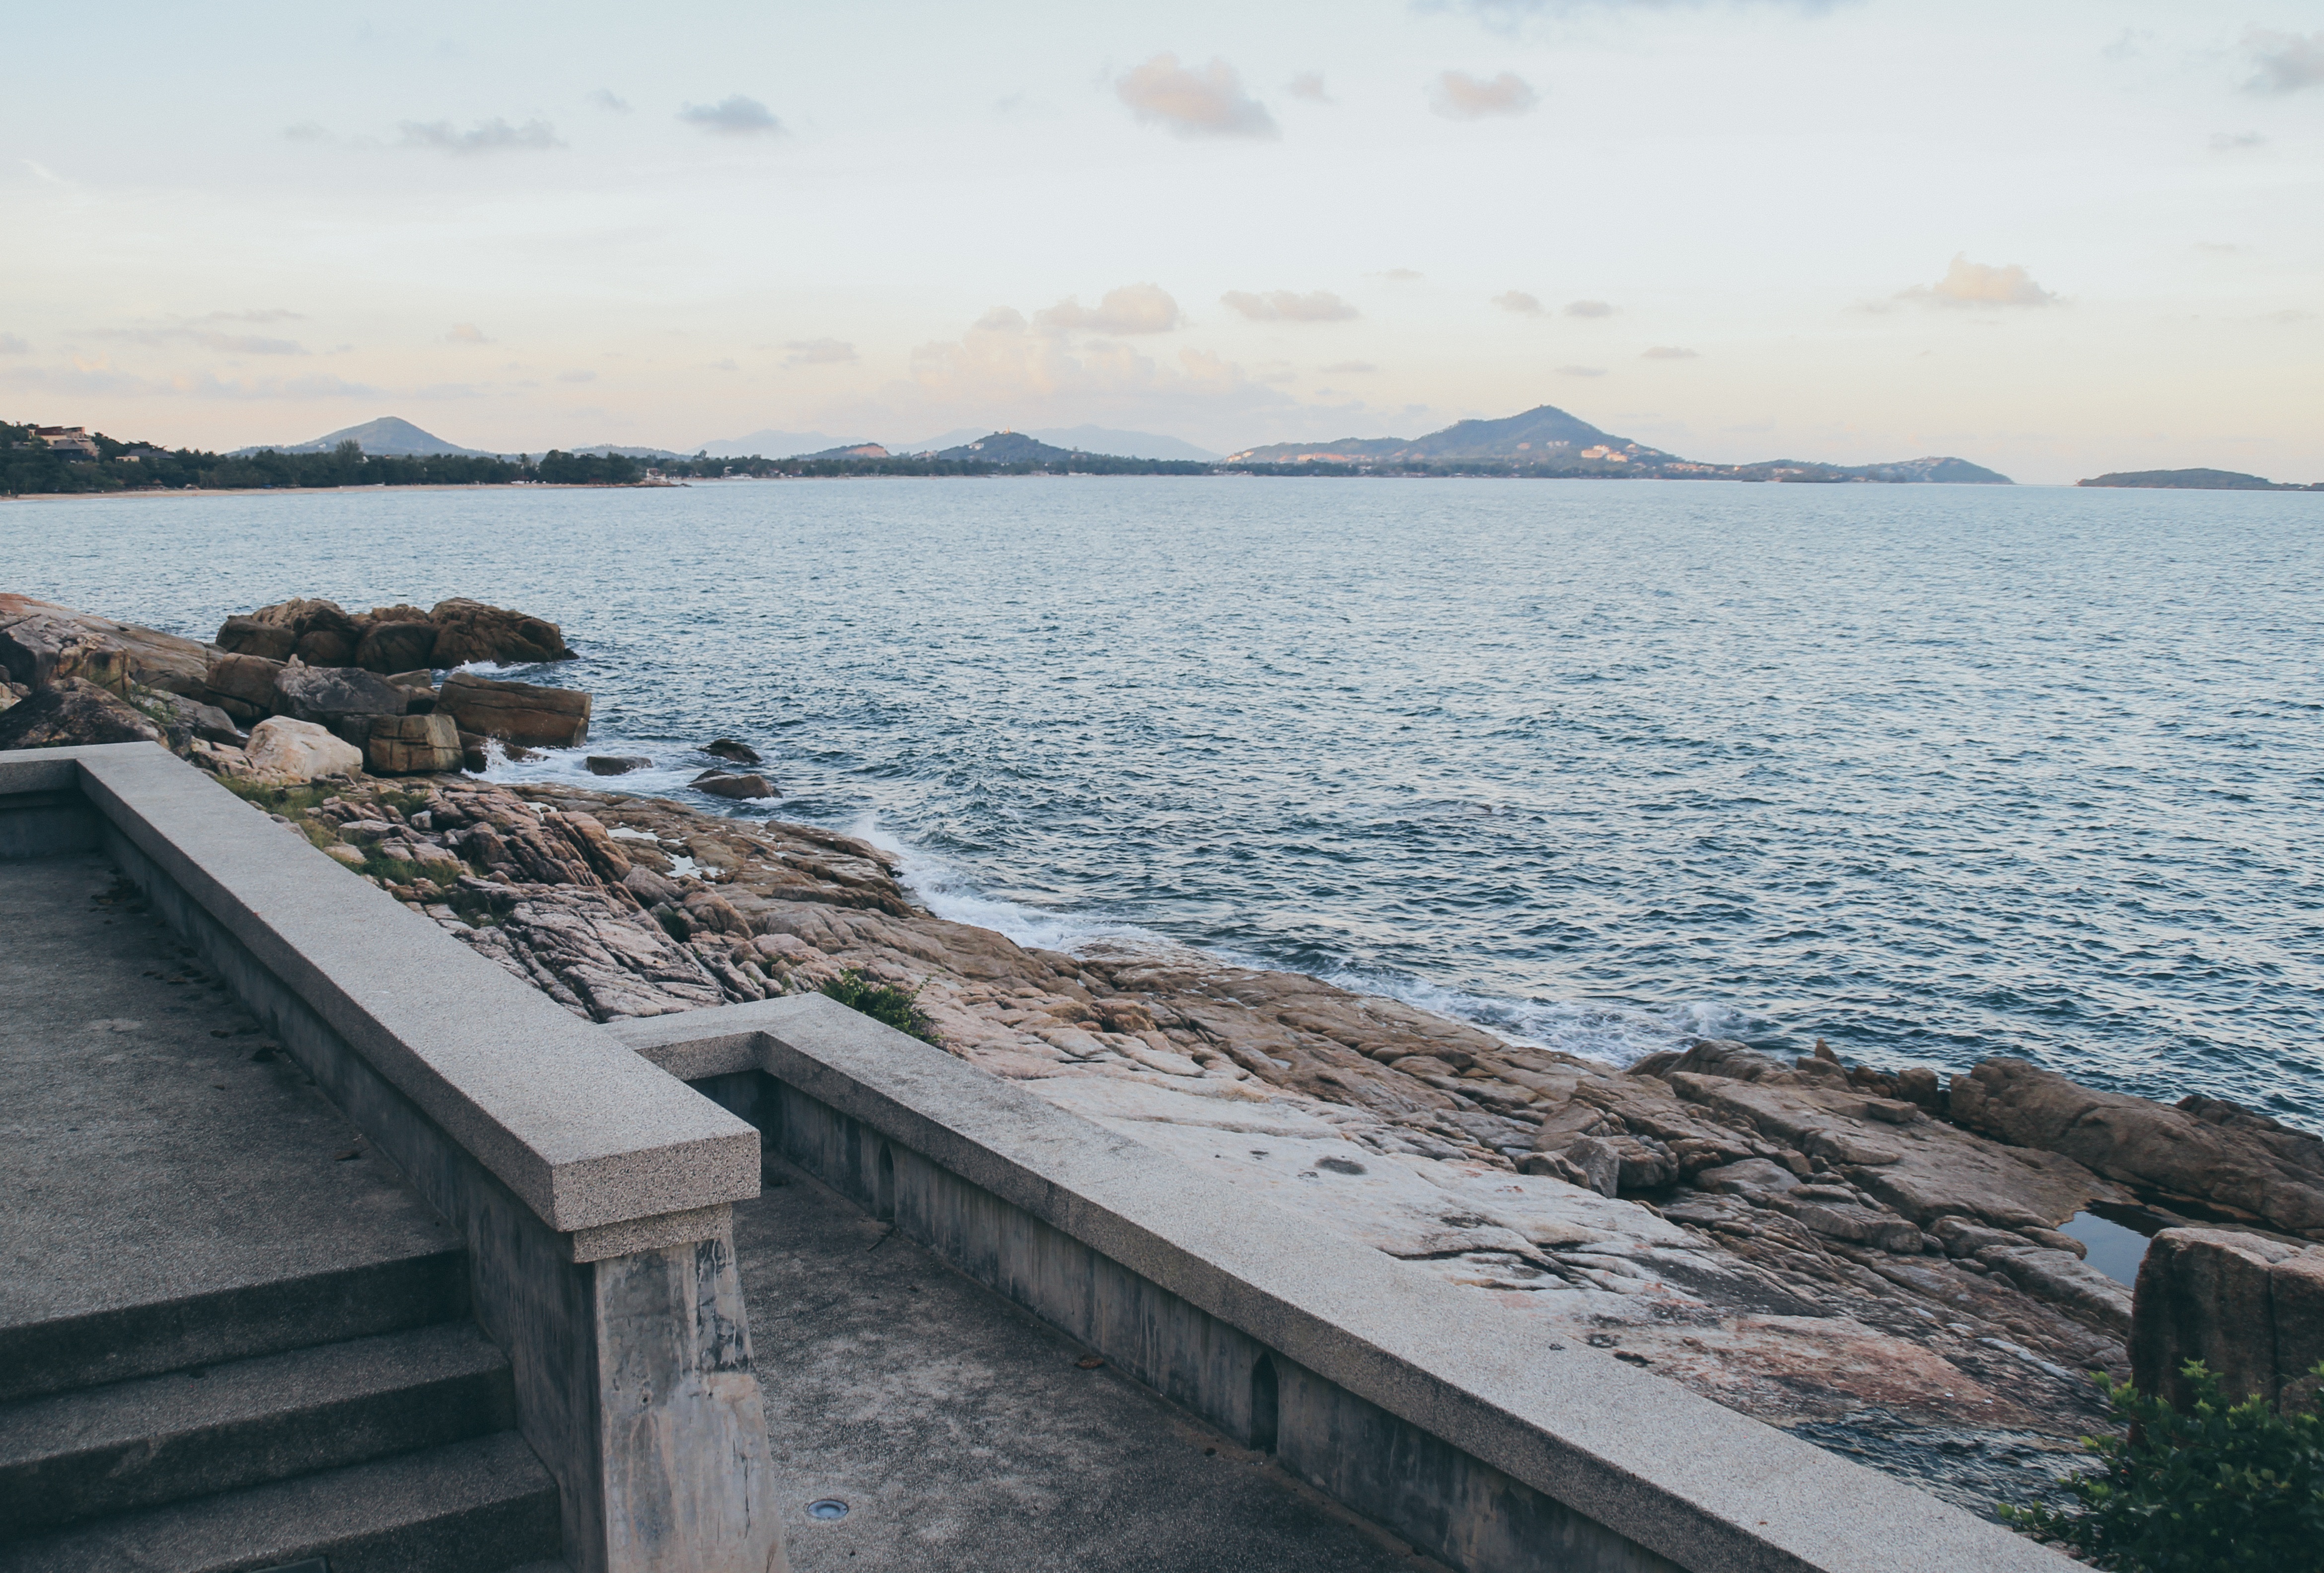
beach, sea, coast, water, rock, ocean, horizon, snow, winter, dock, sky, shore, wave, lake, holiday, bay, island, asia, reservoir, thailand, stones, promenade, loch, away, breakwater, southeast, strandweg, steinig, koh samui, south east asia, beach promenade